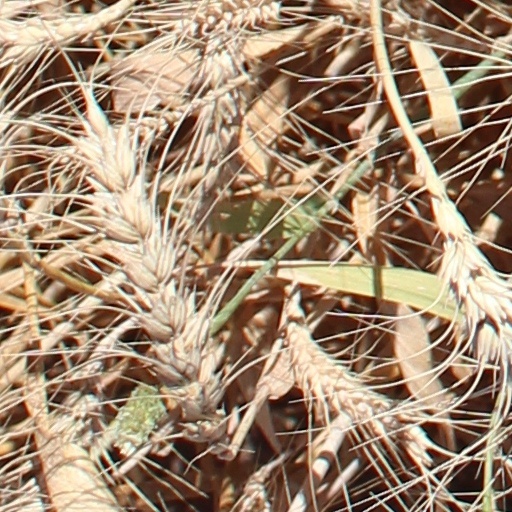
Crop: wheat